Karamon

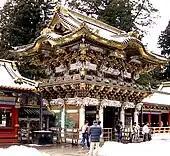
"Yōmeimon", a "kara-yotsu-ashi-mon" at Nikkō Tōshō-gū

"Kara-yotsu-ashi-mon" (唐四脚門, "Four-legged gate") is an ornate style of "kara-mon" that features four undulating gables on all sides of the gate. A good example of this type of gate can be found at Nikkō Tōshō-gū. This "kara-mon" is decorated with 611 sculptures, including the Seven Lucky Gods and the Eight Immortals.